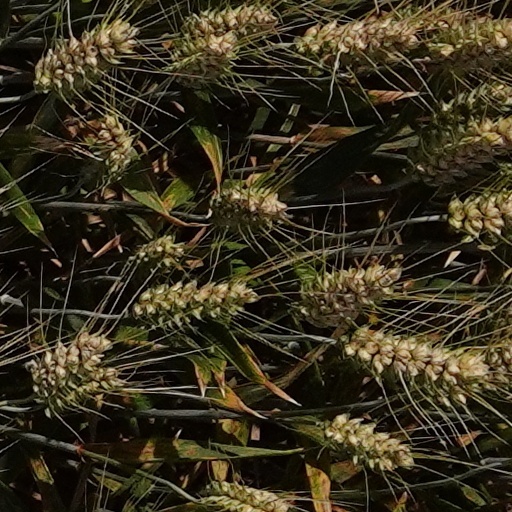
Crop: wheat